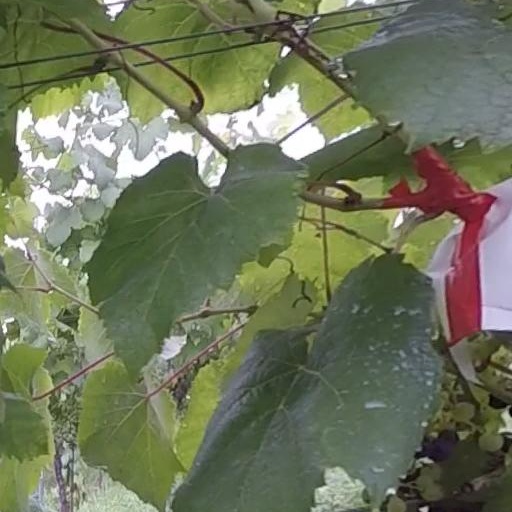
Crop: grape